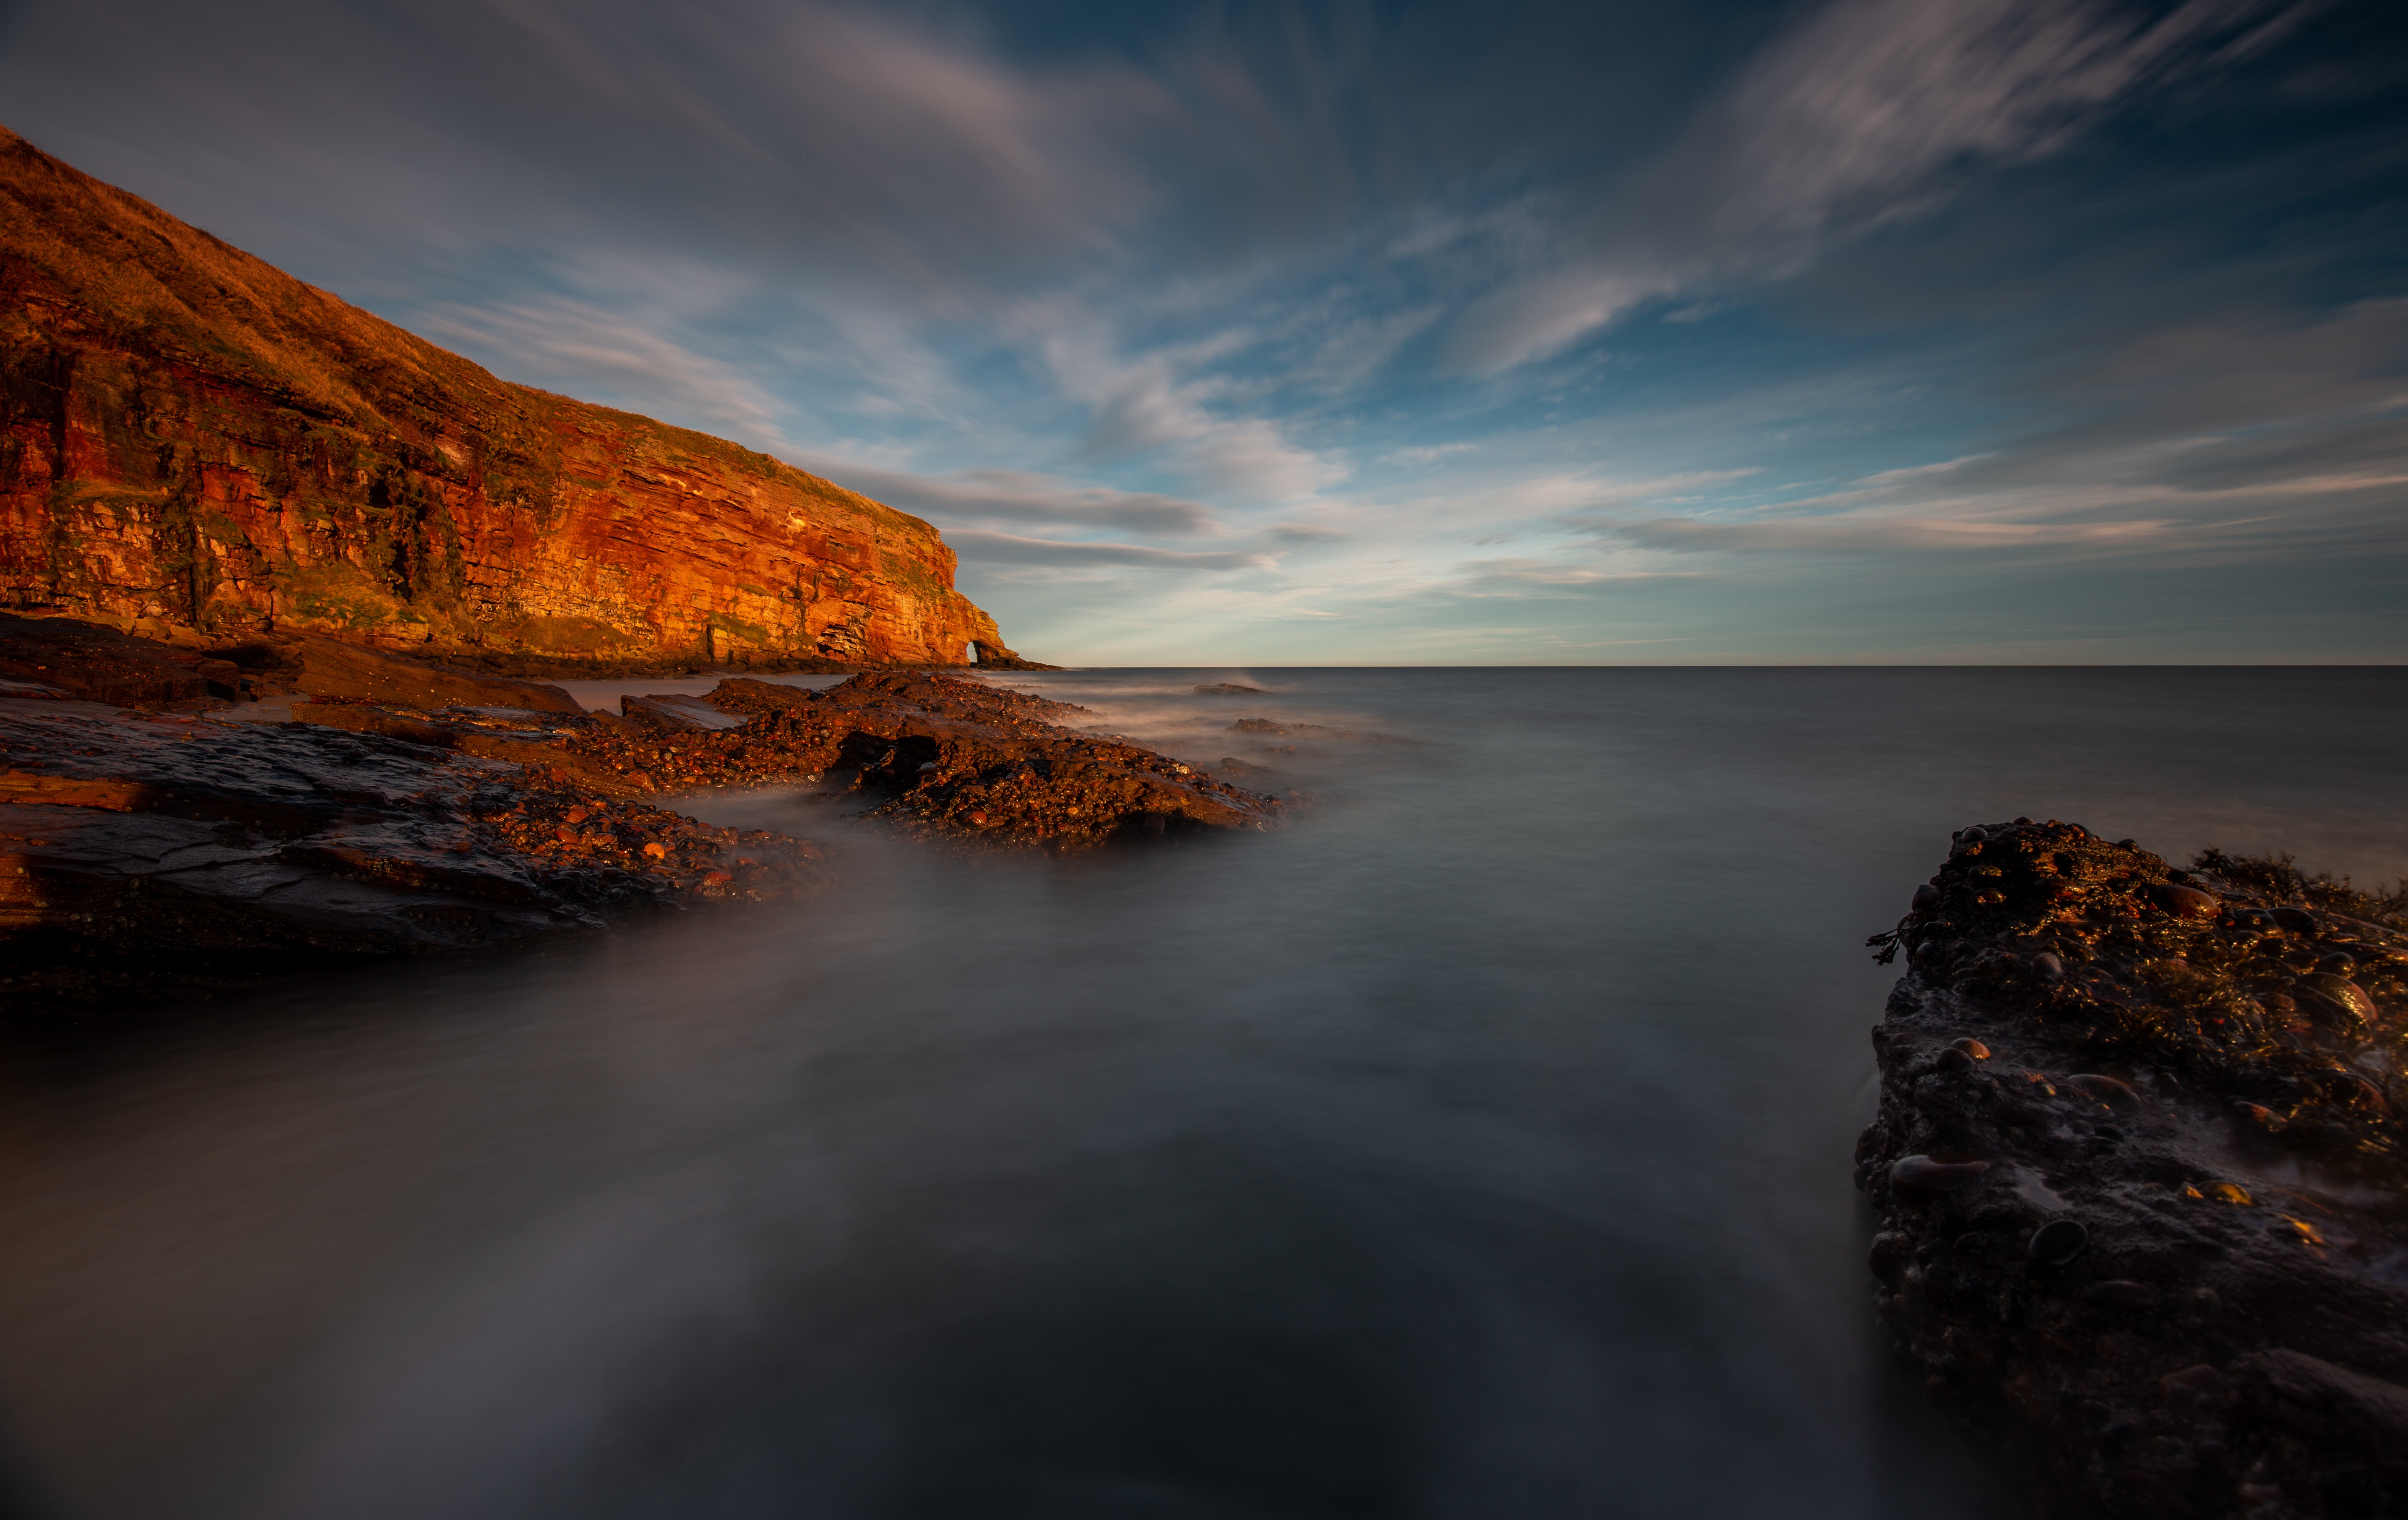
natural, cloud, water, sky, atmosphere, afterglow, azure, mountain, natural landscape, dusk, highland, sunset, sunlight, coastal and oceanic landforms, atmospheric phenomenon, sunrise, terrain, horizon, cumulus, landscape, formation, headland, geological phenomenon, wind wave, tree, klippe, calm, lake, red sky at morning, hill, dawn, shore, coast, meteorological phenomenon, evening, cape, beach, rock, wave, ocean, tropics, reflection, sound, cliff, mountain range, stock photography, bay, loch, lake district, mist, night, inlet, promontory, island, outcrop, tide, cove, skerry, reservoir, winter, darkness, escarpment, sea, vacation